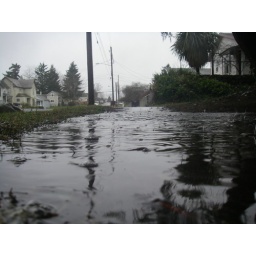
The sidewalk in front of my house